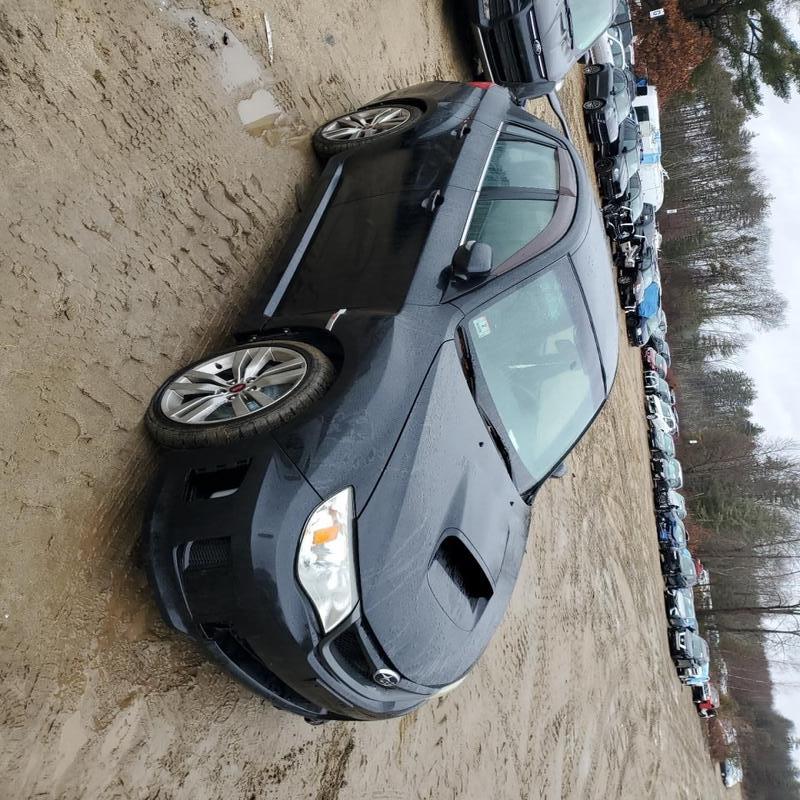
Aucun dommage détecté.
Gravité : aucun